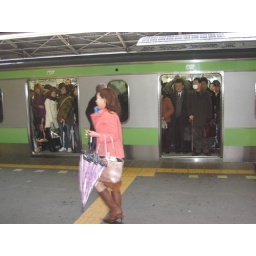
A completely packed train car in the busiest train station in the world in Tokyo.